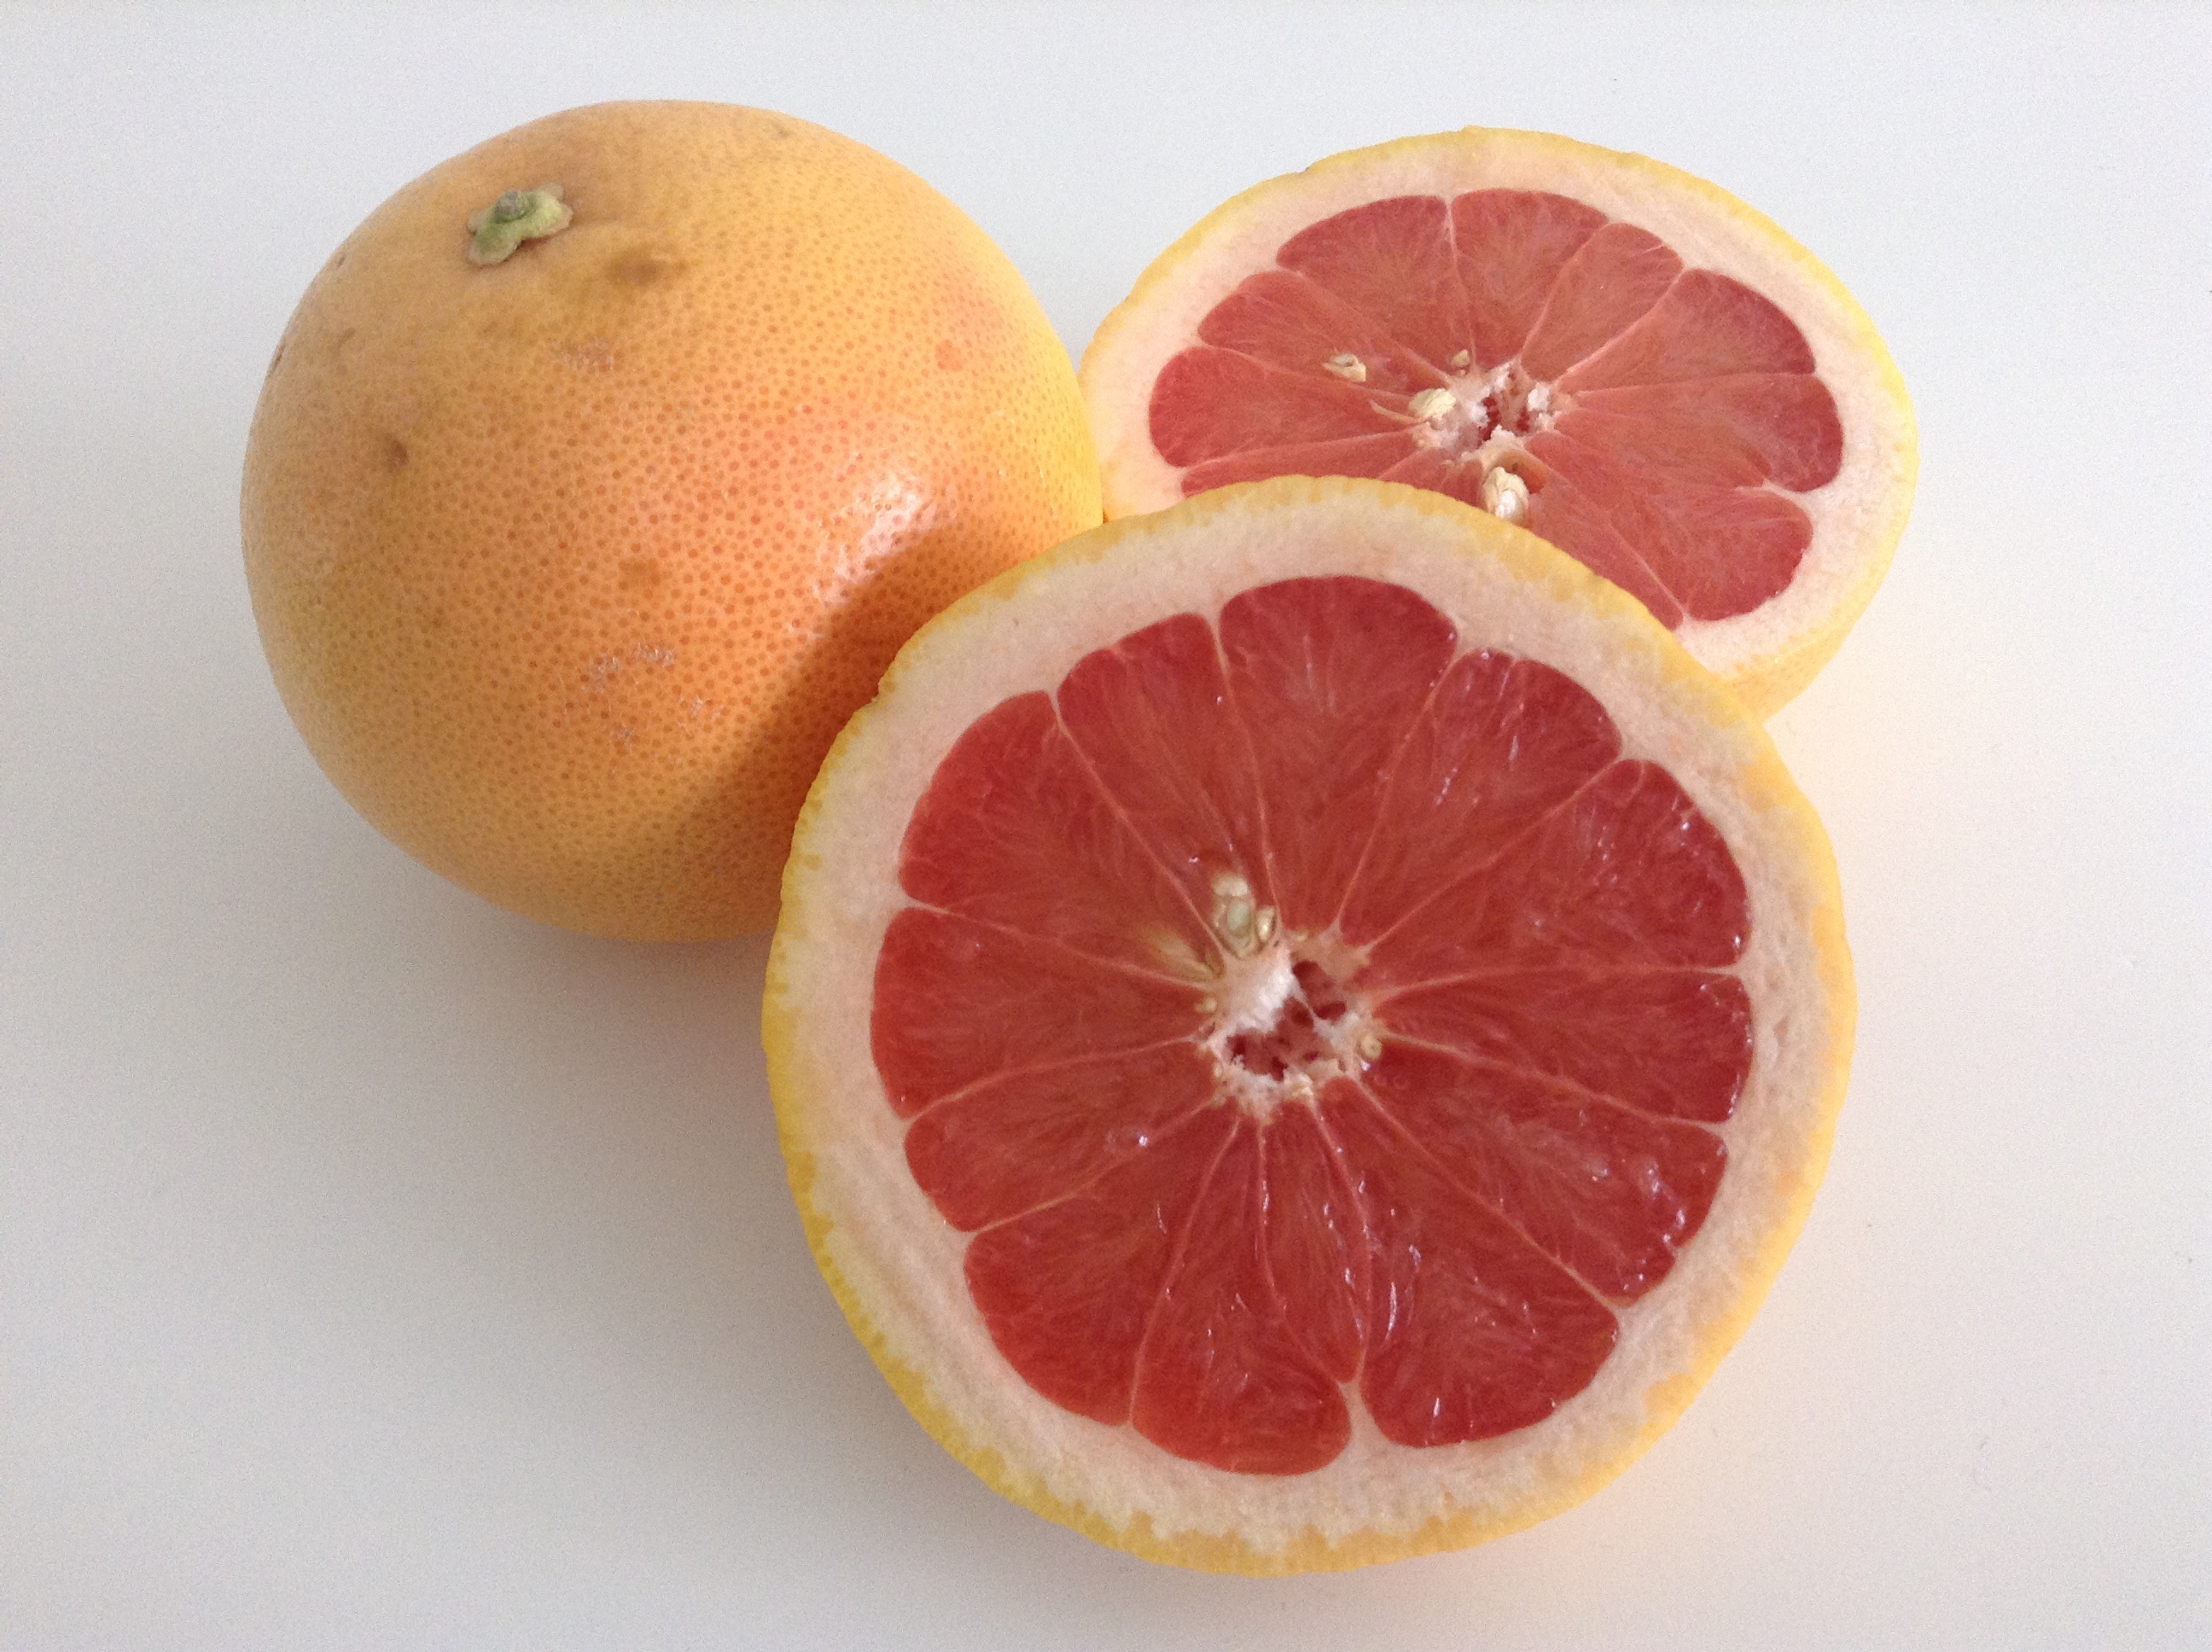
plant, fruit, orange, food, produce, grapefruit, juice, clementine, vitamins, frisch, citrus, flowering plant, citrus fruit, land plant, tangelo